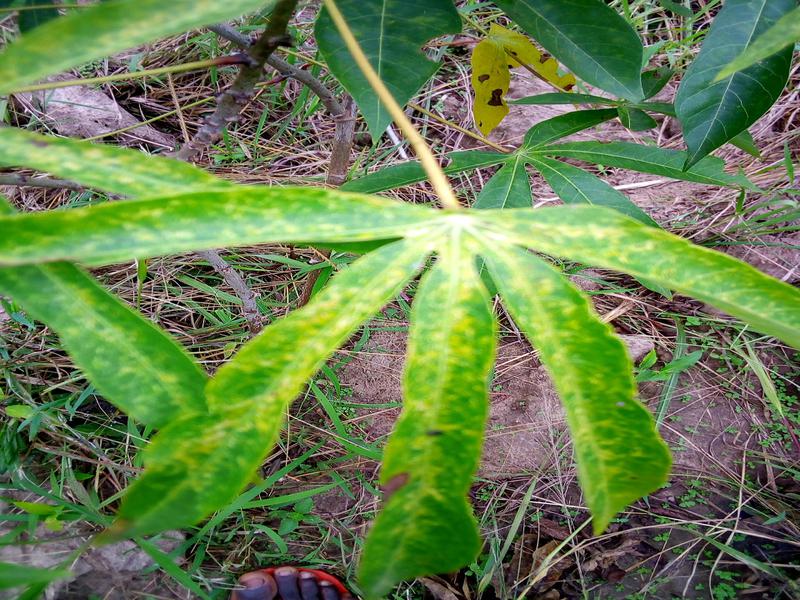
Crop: cassava
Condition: green_mottle